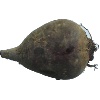
Label: beetroot